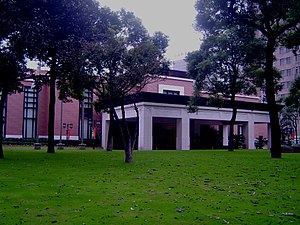
Jinjiang Hotel
Mødehallen i Jinjianghotellet hvor Shanghaikommunikéet blev undertegnet af USA og Kina i 1972
Jinjiang Hotel er et af de mest luksuriøse hoteller i Shanghai i Folkerepublikken Kina. De oprindelig hotel går tilbage til 1930'erne og er omfattet af et kompleks af lejligheder, butikker, restauranter, haver og en offentlig hal. Frem til bygningen af hotelskyskrabere i 1980'erne og 1990'erne var dette hotellet et af de bedste i Shanghai.